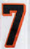
Number: 7